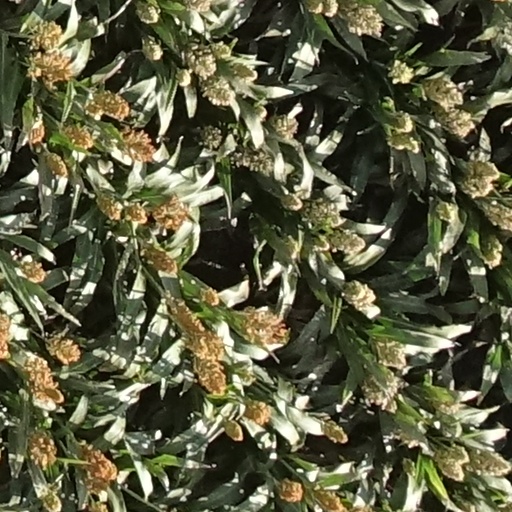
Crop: sorghum